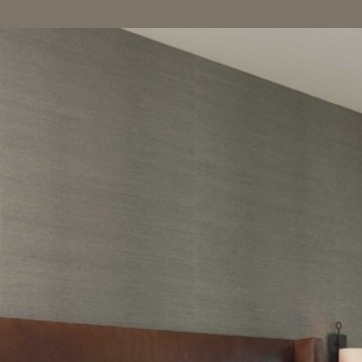
Material: wallpaper